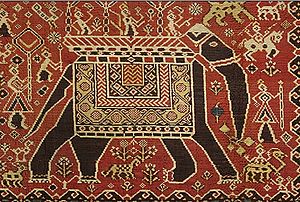
Malerkunst i Indien / Nutidig landkunst (vernakulær kunst) / Landkunst der ikke er stammekunst / Rogan fra Gujarat
Detalje af en klassisk patola fra Gujarat
Malerkunst i Indien, der først og fremmest er inspireret af religioner og styret af præcise tekster, giver praktisk taget kun lidt plads til kreativitet. Kunstens væsentlige formål er at fremme adgang til det guddommelige. Viden om de unikke kvaliteter i indisk kunst skabes gennem forståelsen af filosofisk tænkning, den rige kulturelle, sociale og religiøse historie samt gennem det politiske perspektiv af kunstværkerne.